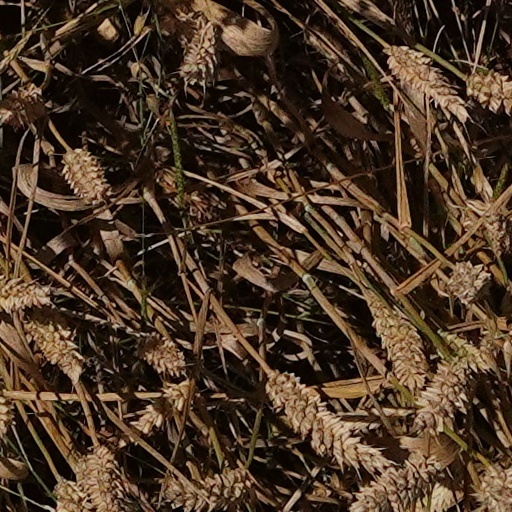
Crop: wheat